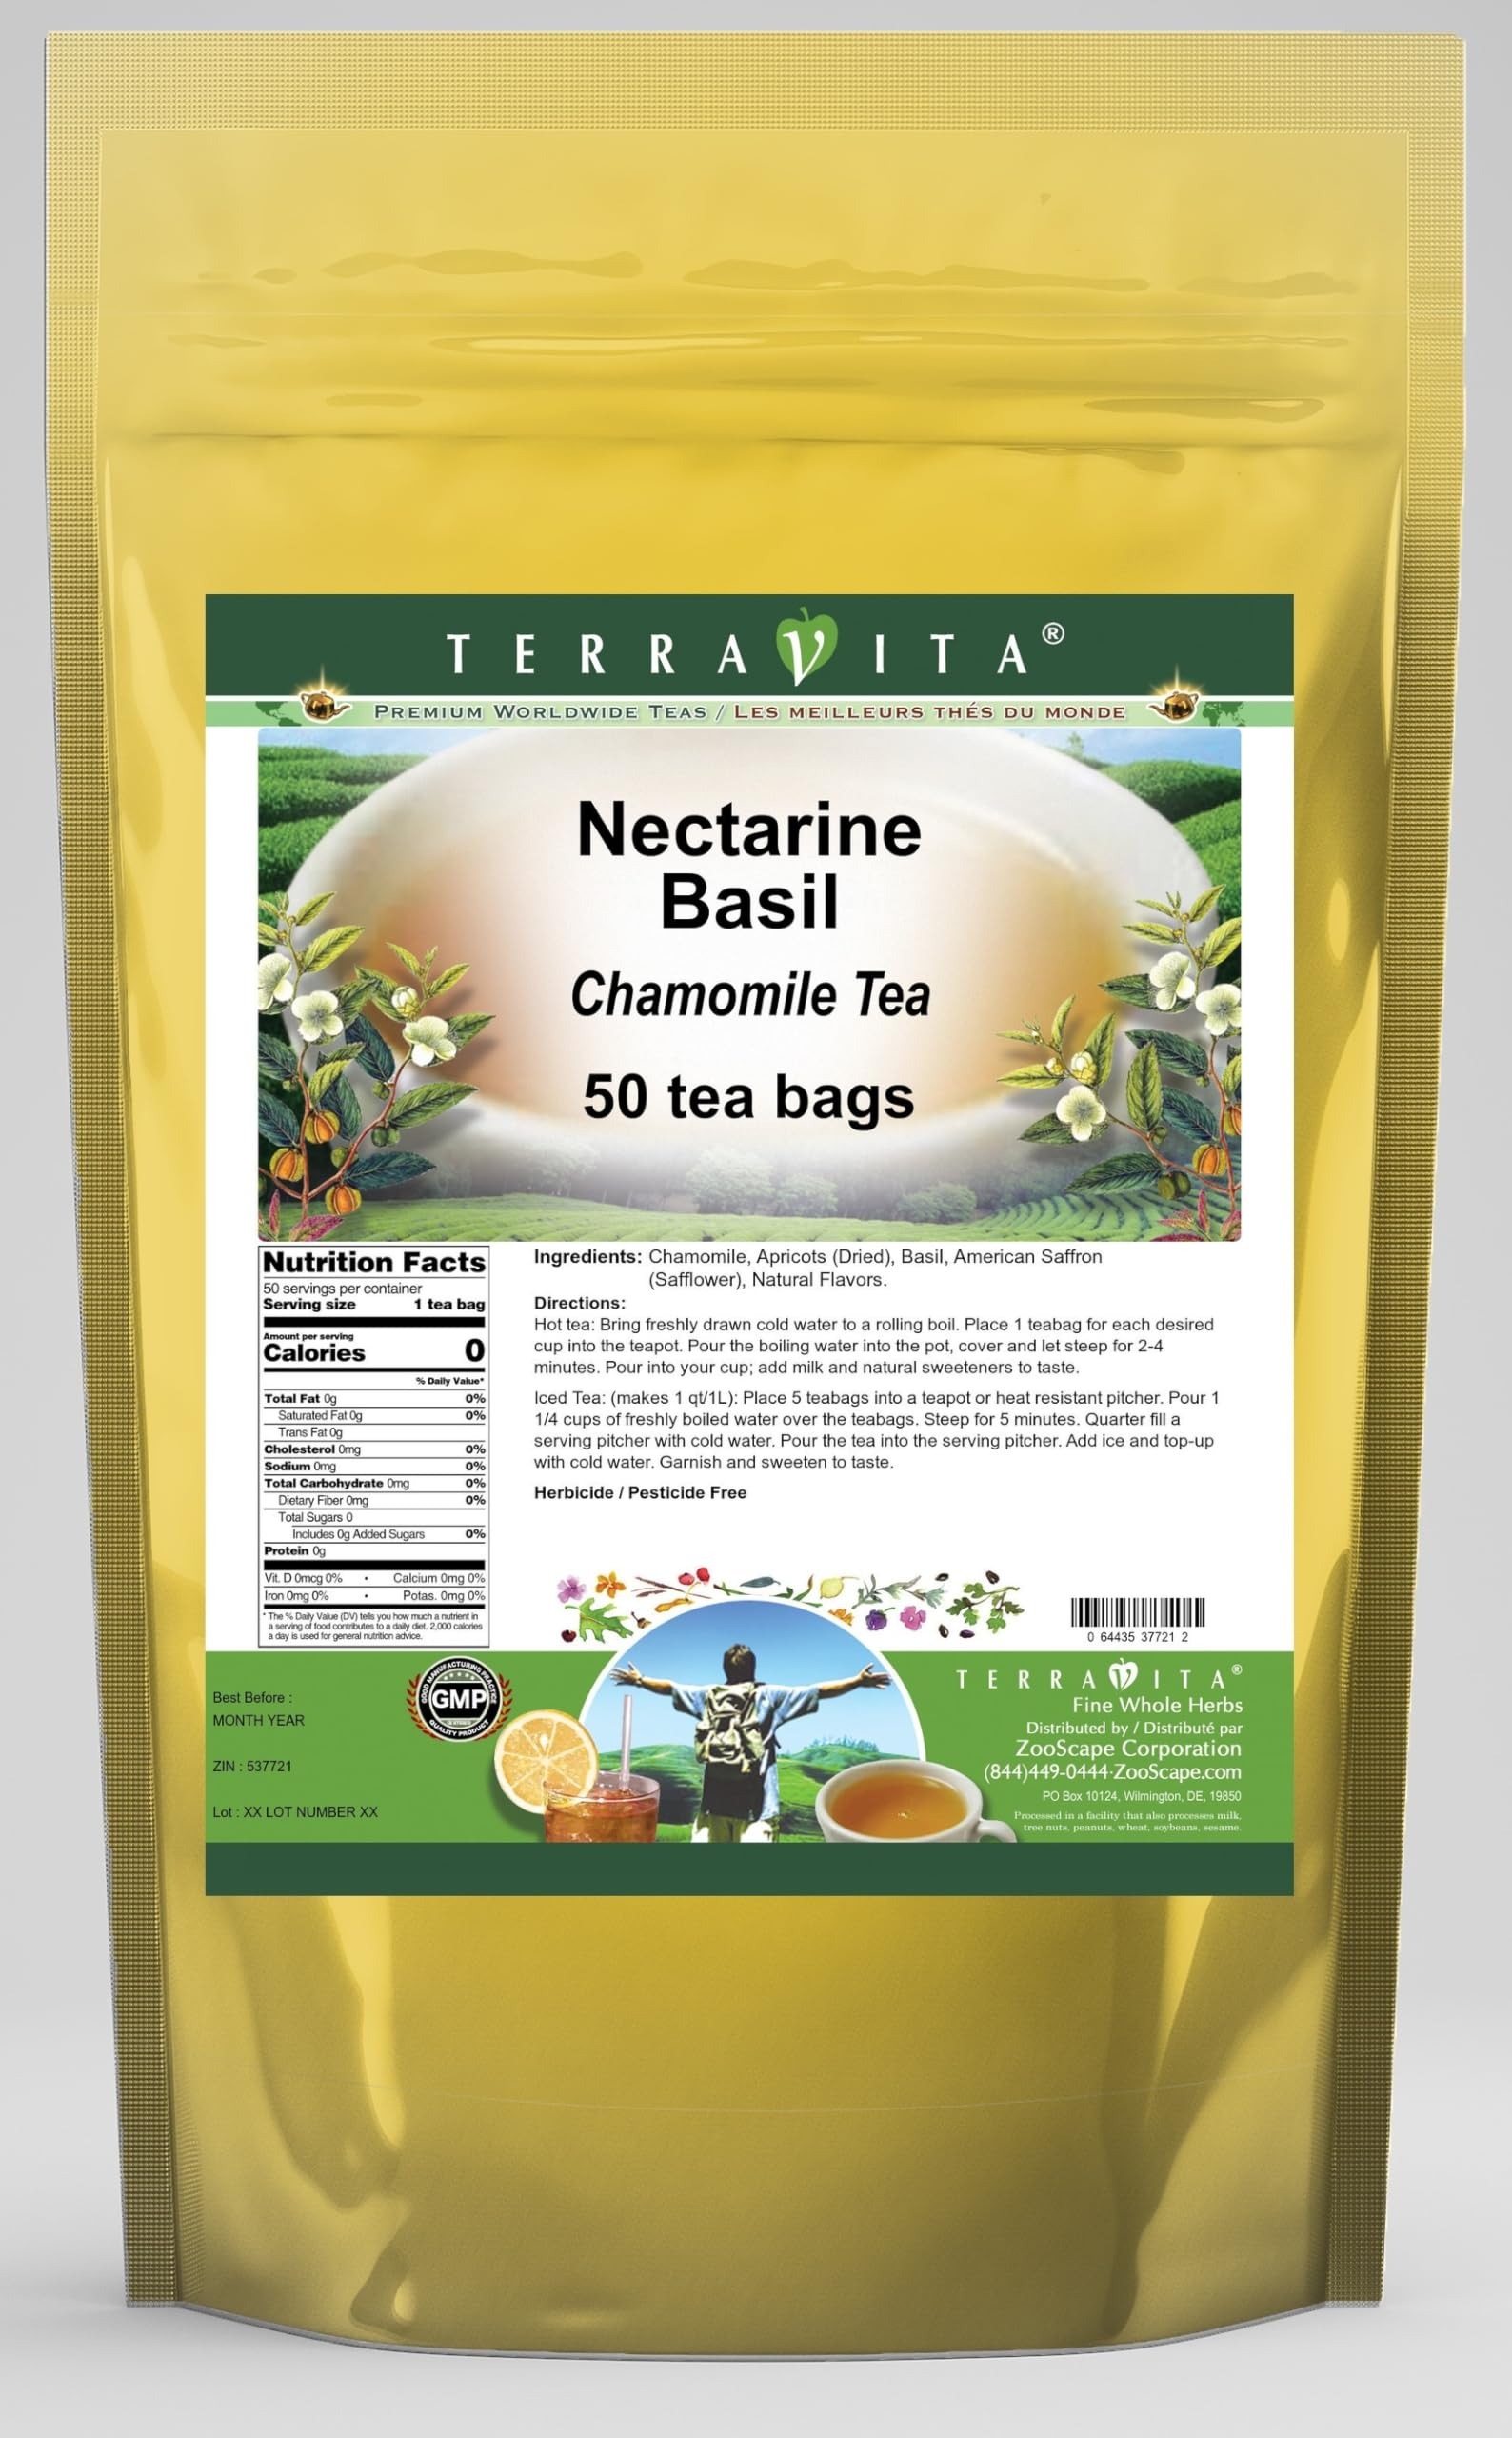
Item Name: Nectarine Basil Chamomile Tea (50 tea bags, ZIN: 537721)
Bullet Point 1: Our Nectarine Basil Chamomile Tea is a delicious flavored Chamomile tea with Apricots, Basil and American Saffron (Safflower) that you will enjoy relaxing with anytime! The natural Nectarine Basil taste is delicious! - Ingredients: Chamomile tea, Apricots, Basil, American Saffron (Safflower) and Natural Nectarine Basil Flavor.
Bullet Point 2: No fillers.
Bullet Point 3: Manufacturer: TerraVita
Bullet Point 4: Size: 50 tea bags
Bullet Point 5: Chamomile Tea Bags - Packed in a convenient upright pouch!
Product Description: Our Nectarine Basil Chamomile Tea is a delicious flavored Chamomile tea with Apricots, Basil and American Saffron (Safflower) that you will enjoy relaxing with anytime! The natural Nectarine Basil taste is delicious! - Ingredients: Chamomile tea, Apricots, Basil, American Saffron (Safflower) and Natural Nectarine Basil Flavor. - Hot tea brewing method: Bring freshly drawn cold water to a rolling boil. Place 1 teabag for each desired cup into the teapot. Pour the boiling water into the pot, cover and let steep for 2-4 minutes. Pour into your cup; add milk and natural sweeteners to taste. - Iced tea brewing method: (to make 1 liter/quart): Place 5 teabags into a teapot or heat resistant pitcher. Pour 1 1/4 cups of freshly boiled water over the teabags. Steep for 5 minutes. Quarter fill a serving pitcher with cold water. Pour the tea into the serving pitcher. Add ice and top-up with cold water. Garnish and sweeten to taste. - TerraVita is an exclusive line of premium-quality, natural source products that use only the finest, purest and most potent ingredients found around the world. TerraVita is hallmarked by the highest possible standards of purity, potency, stability and freshness. All of our products are prepared with the highest elements of quality control, from raw materials through the entire manufacturing process, up to and including the moment that the bottles or bags are sealed for freshness and shipped out to you. Our highest possible standards are certified by independent laboratories and backed by our personal guarantee. - TerraVita exists to meet and ensure your family's health and wellness without the harmful effects of chemicals and health products. We strive to make all of our products affordable and reliable and are constantly searching the market to maint
Value: 50.0
Unit: Count

Price: 30.98